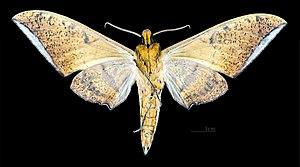
Ambulyx clavata est une espèce d'insectes lépidoptères de la famille des Sphingidae, sous-famille des Smerinthinae, tribu des Ambulycini, et du genre Ambulyx.